Manuel José Ossandón Lira

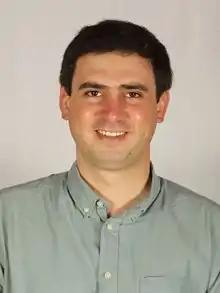

Manuel José Ossandón Lira (born 2 July 1987) is a Chilean lawyer who is member of the Chilean Constitutional Convention.